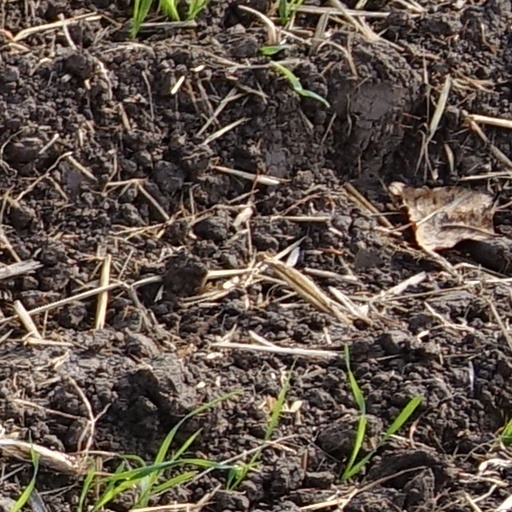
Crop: wheat